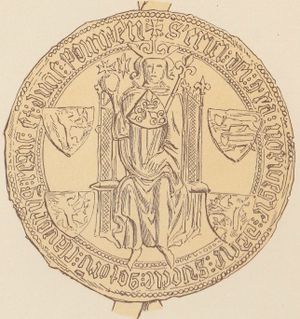
Erik af Pommern
Erik af Pommerns segl anvendt i 1390'erne.
Erik af Pommern, var konge af Norge 1389-1442, Danmark og Sverige 1396-1439. Han var søn af hertug Vartislav VII af Pommern-Stolp og Maria af Mecklenborg-Schwerin, fostersøn og søsterbarnebarn til Margrete 1.